Sundanese traditional house

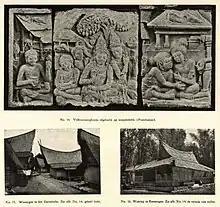
The bas-reliefs on the 9th century Prambanan temple depicting vernacular architecture, compared to the structures of traditional Sundanese houses in Garut and Kuningan of the 1920s that are similar to it.

Compared to Javanese houses, Dayak longhouses or Minangkabau houses, Sundanese traditional houses are much smaller, consisting of only three parts or rooms for a single nuclear family. A more traditional house of the Baduy people, a sub-ethnic of the Sundanese people, is called "Sulah Nyanda". It is commonly regarded as the blueprint of common Sundanese traditional houses. It is made from wooden frame, woven bamboo wall, and dried palm leaves roof.